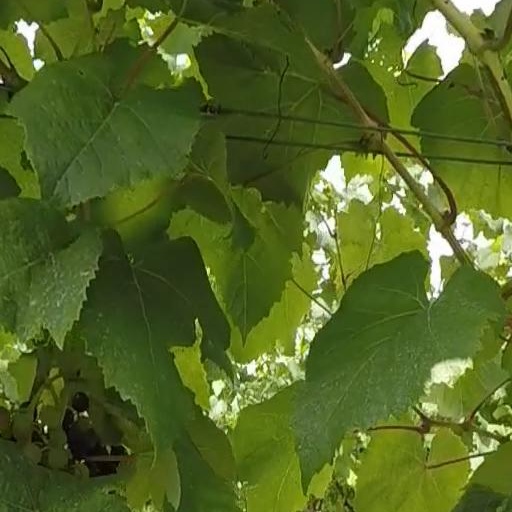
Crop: grape